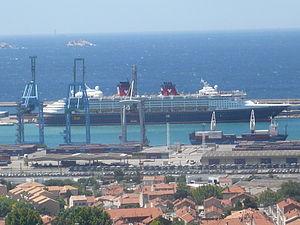
Le Disney Magic dans le port de Marseille pris depuis le parking du centre commercial Grand Littoral"
Le Disney Magic est un navire de croisière de la Disney Cruise Line, opérateur de croisière de la Walt Disney Company.